Sede do BankBoston

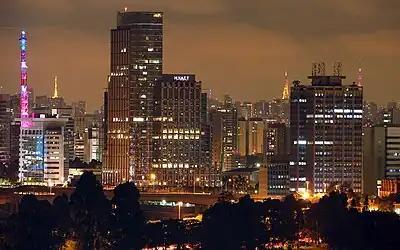
View Sede do BankBoston at Night

The builder Hochtief, the German capital, was chosen to build the new Brazilian offices of BankBoston, on the ground located on the Marginal Pinheiros São Paulo. The project's financial institution demand the investment of about $65 million, according to Manager of New Business Development of Hochtief, Léo Teixeira. The future of BankBoston headquarters occupy an area of 30 square meters and will have 25 floors. According to the institution, the work began in May 1999 and finished in 28 months, concluding in 2002. Next to the bank building will be constructed a network Hyatt hotel, the United States and one office tower of the ACD, the company's former shareholder of Pão de Açúcar Group Alcides Diniz. The plot of land which will house the condominium, next to the new headquarters of Rede Globo, was owned by Diniz, that the area received as compensation for the purpose of the company in. The architectural design of the condominium was headed by Julio Neves, who did not want to comment on the project.